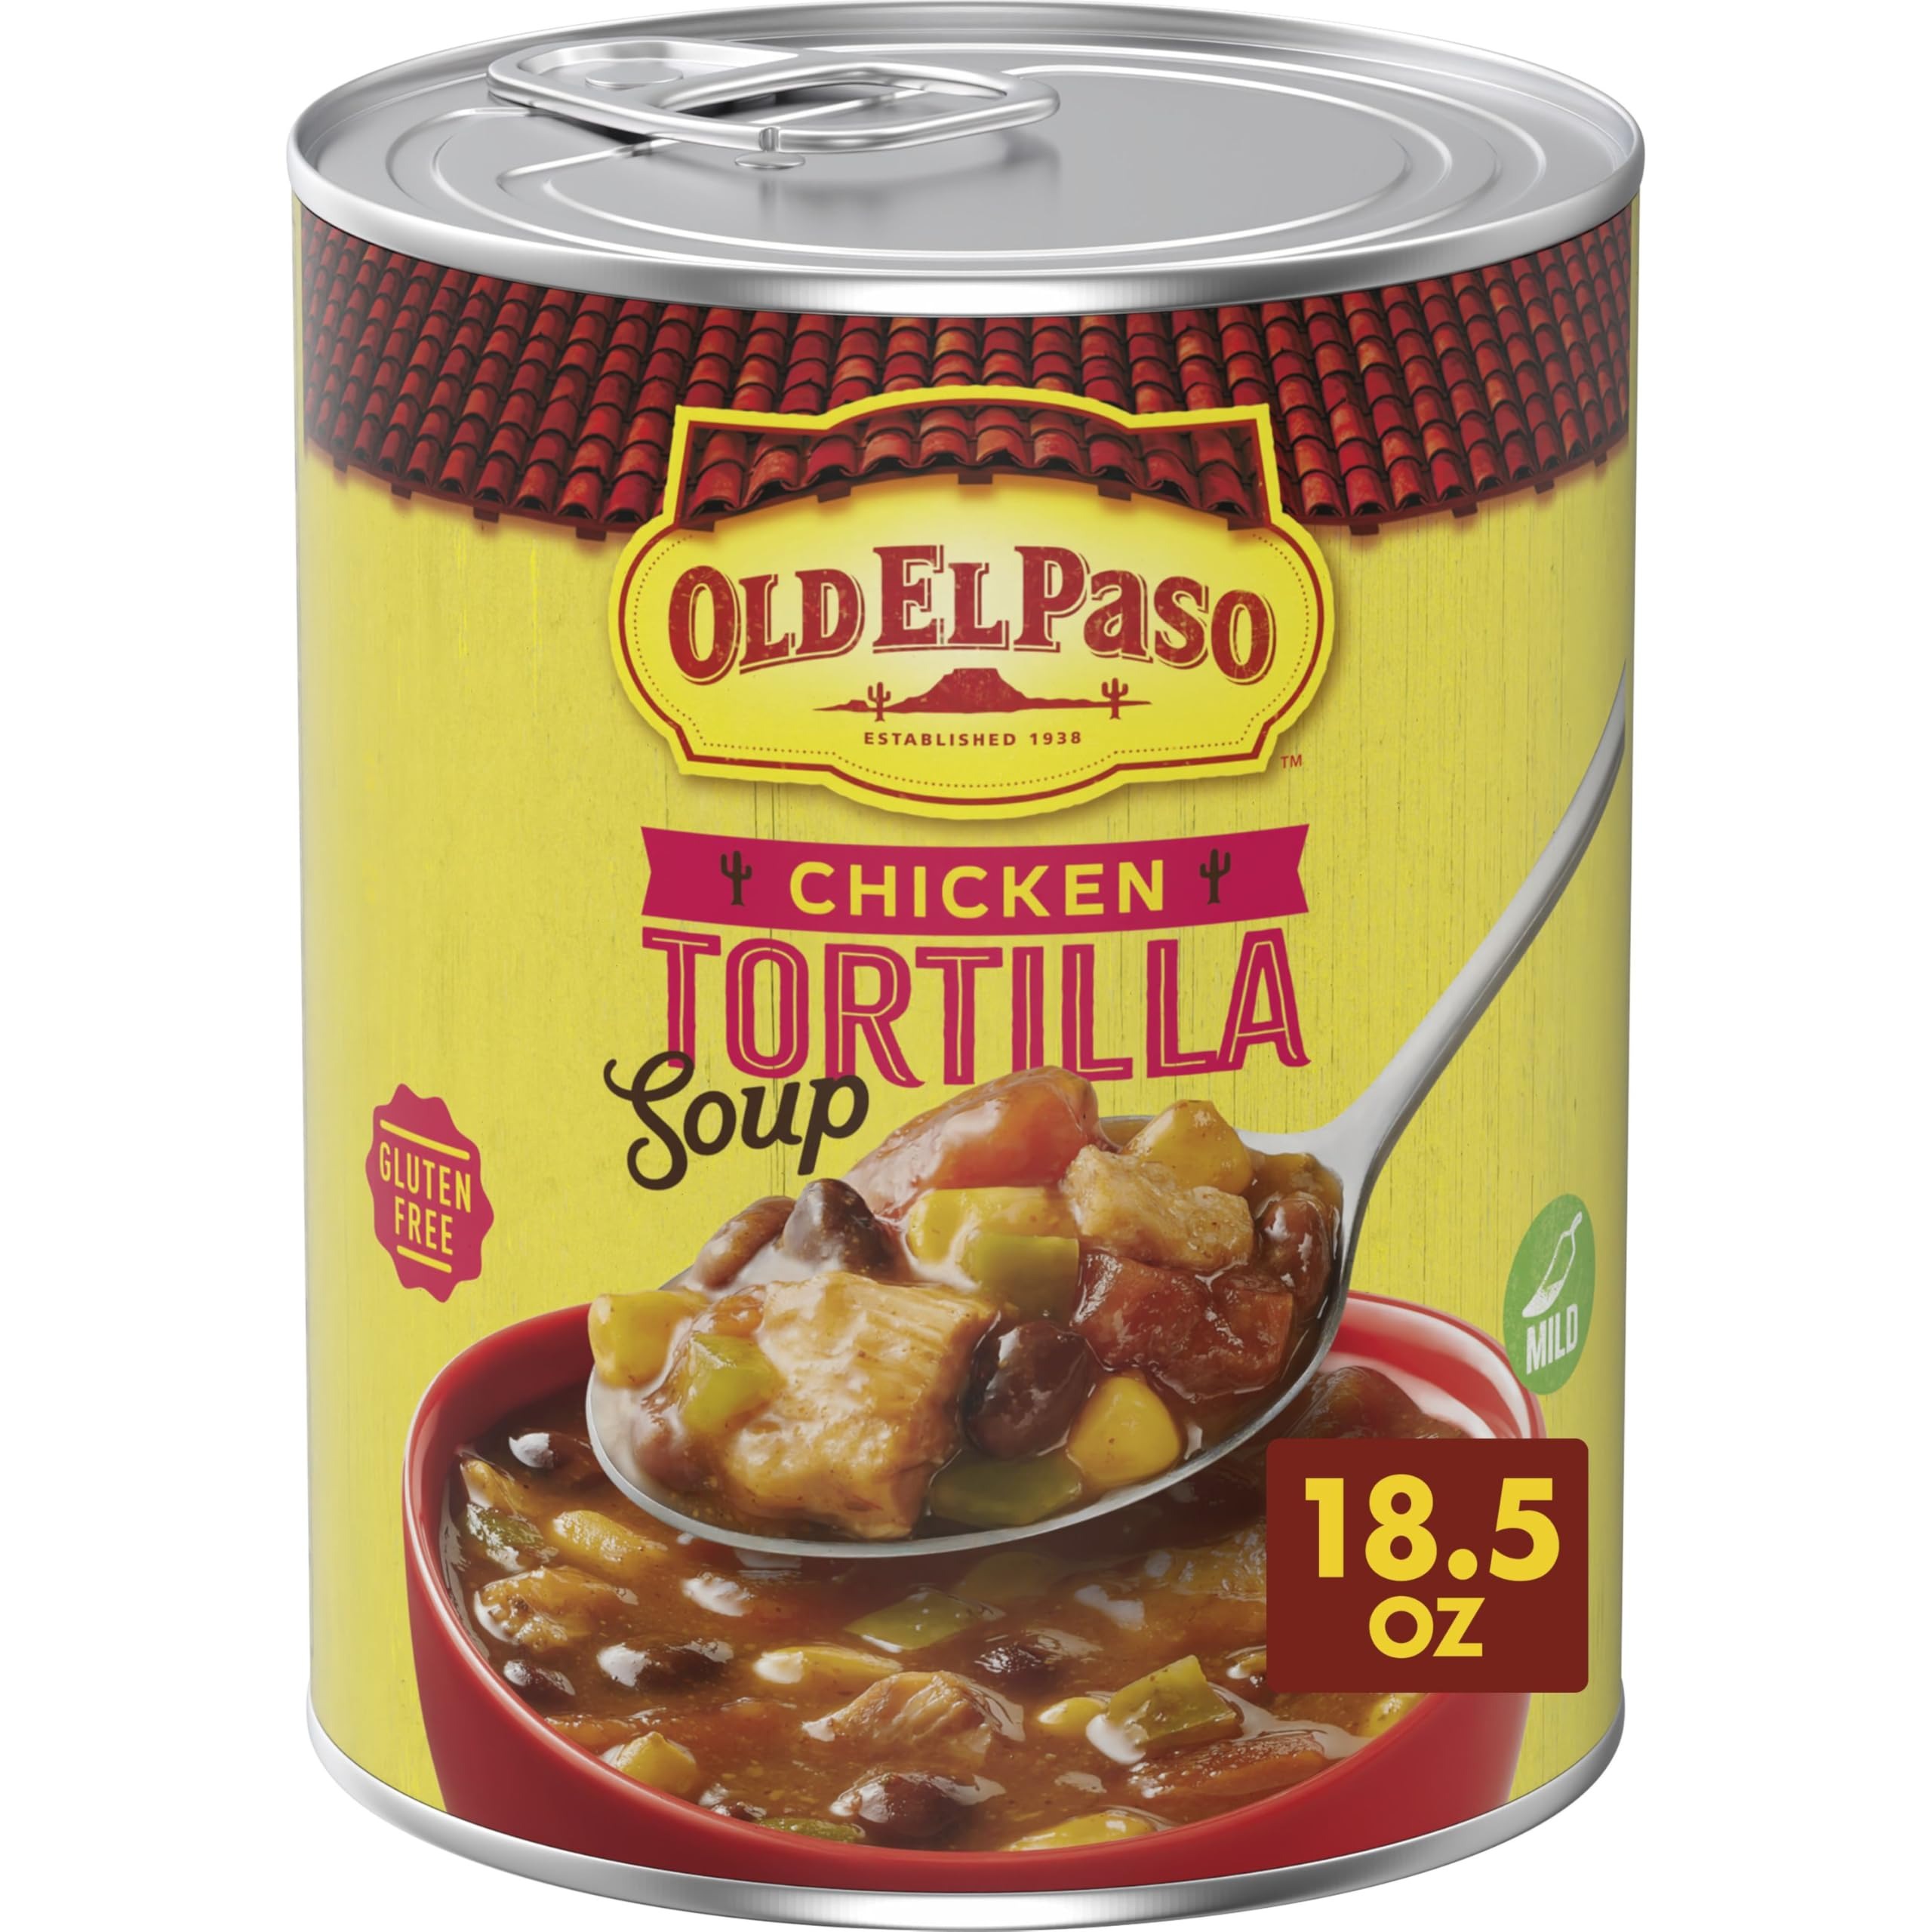
Item Name: Old El Paso Chicken Tortilla Soup, Ready to Serve Canned Soup, 18.5 oz
Bullet Point 1: CHICKEN TORTILLA SOUP: Mildly spicy soup made with chicken broth, tomatoes, green sweet peppers, cooked chicken, corn, and other enticing ingredients; Just 90 calories per serving
Bullet Point 2: GLUTEN FREE GOODNESS: Old El Paso Chicken Tortilla Soup is gluten free and contains no artificial flavors or colors from artificial sources
Bullet Point 3: QUICK AND EASY: Makes part of a tasty lunch or dinner entree; Serve a bowl topped with crushed up corn tortilla chips or alongside gluten free bread
Bullet Point 4: FAMILY FAVORITE: At Old El Paso, we've been sharing our tradition for great tasting food with families for generations; Try our entire selection of soups, taco shells, tortillas, seasoning, sauces, refried beans, and more
Bullet Point 5: CONTAINS: One 18.5 oz can of Old El Paso Chicken Tortilla Canned Soup
Value: 18.5
Unit: Ounce

Price: 2.74